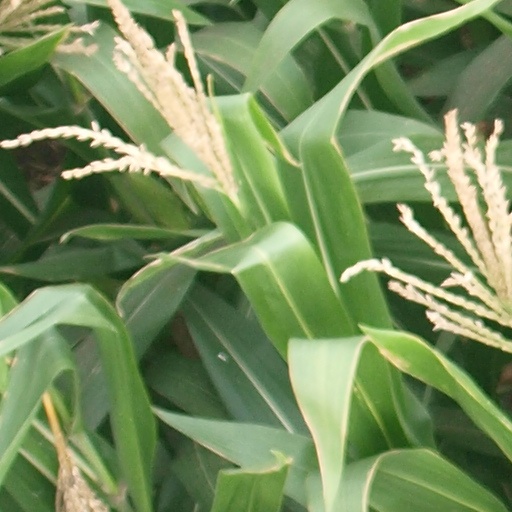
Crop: maize; corn